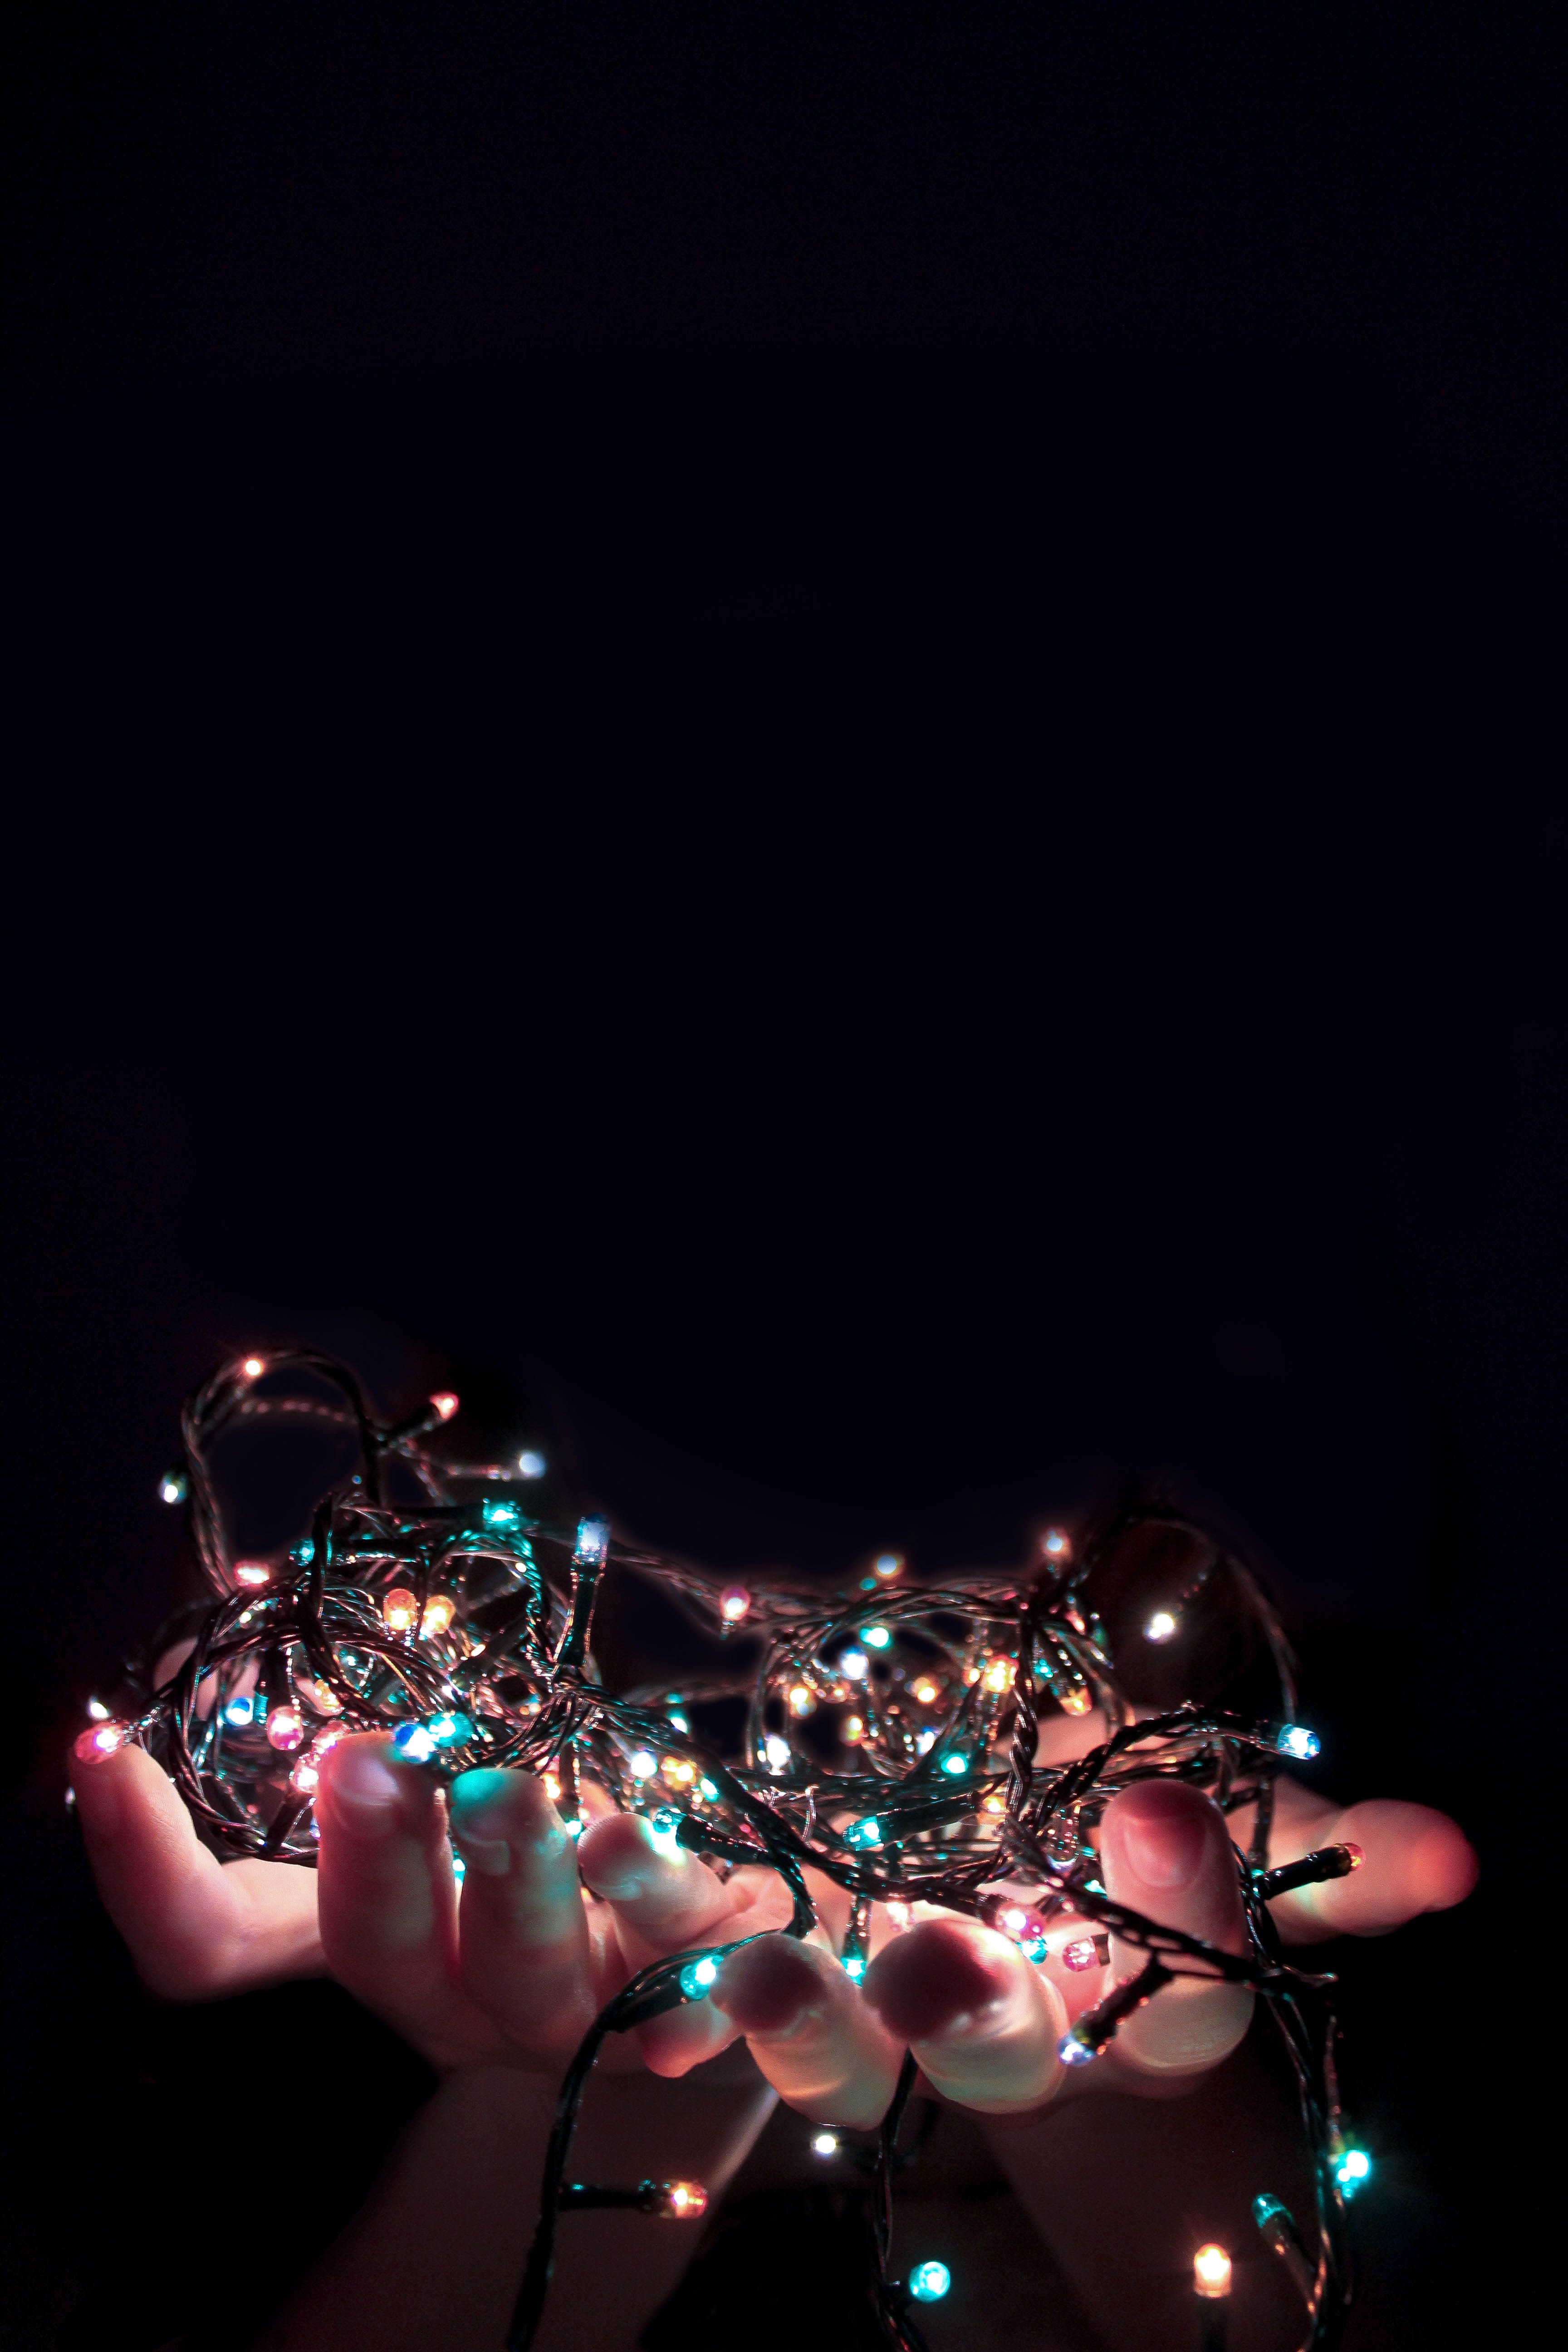
light, blue, pink, lighting, darkness, christmas lights, event, christmas decoration, performance, night, fashion accessory, photography, interior design, still life photography, magenta, light fixture, metal